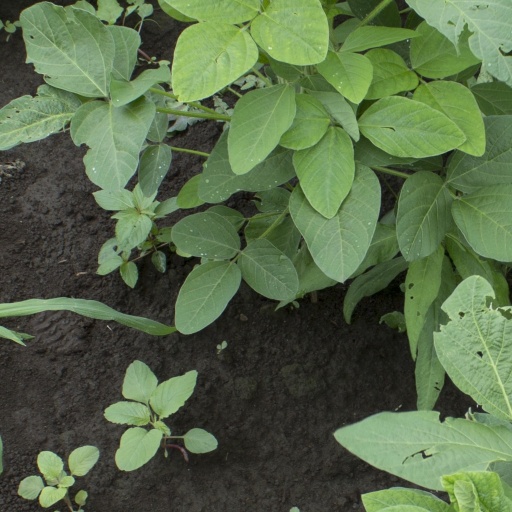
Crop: soybean